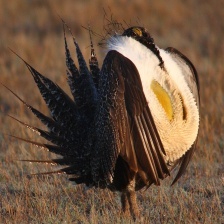
Species: GREATOR SAGE GROUSE
Scientific name: CENTROCERCUS UROPHASIANUS
ImageNet parent category: black_grouse